British Constructional Steelwork Association

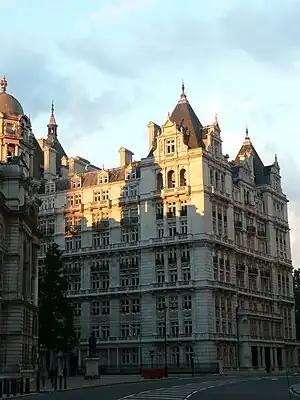
Whitehall Court

Five steelwork contractors in Manchester began to collaborate in 1906, and then formally established the Steelwork Society in 1908. The Rules were only finalised in 1911. Steel producers had benefited from trade associations as a forum to collude on pricing, and steelwork contractors sought the same advantages.